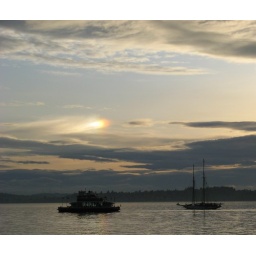
A sailboat and a motor boat sail in the sunset at Lake Washington, Kirkland, WA(C) Joyce Hansbearry